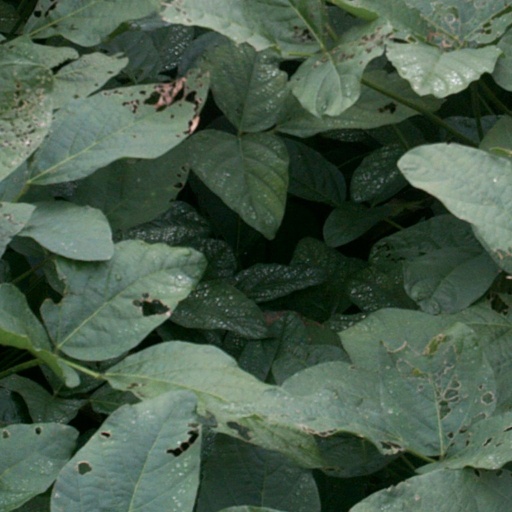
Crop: soybean